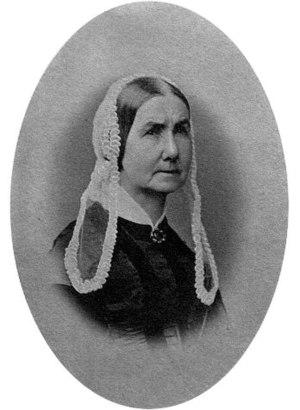
Arrangement en gris et noir nᵒ 1, dit aussi Portrait de la mère de l'artiste ou La Mère de Whistler, est un tableau du peintre américain James Abbott McNeill Whistler, peint en 1871 à Londres et représentant la mère de l'artiste, Anna McNeill Whistler. Acheté par l'État français en 1891, il est conservé au musée d'Orsay à Paris.